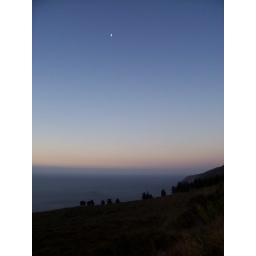
train under water